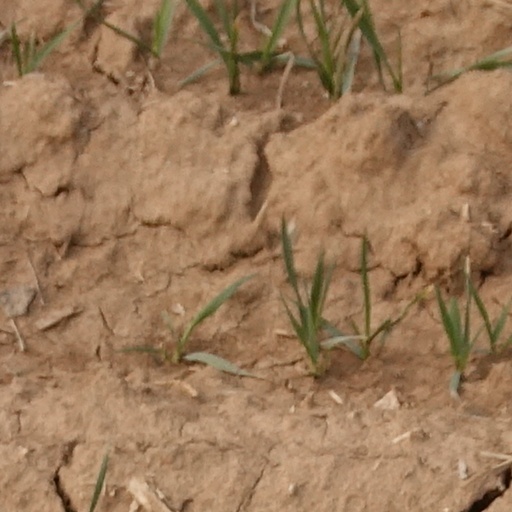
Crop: wheat